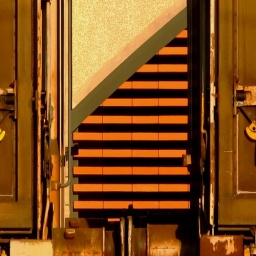
.a car park tower viewed through freight cars in Poitiers station (France).